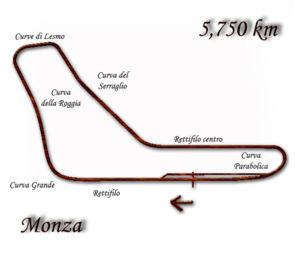
Résultats du Grand Prix d'Italie de Formule 1 1971 qui a eu lieu sur le circuit de Monza le 5 septembre 1971.
Le Grand Prix moto des Nations, connu également sous le nom de Grand Prix d'Italie 1960 est le septième rendez-vous de la saison 1960 du championnat du monde de vitesse. Il s'est déroulé sur l'Autodromo Nazionale di Monza du 9 au 11 septembre 1960.
Le Grand Prix d'Italie 1962, disputé sur l'Autodromo Nazionale di Monza le 16 septembre 1962, est la cent-neuvième épreuve du championnat du monde de Formule 1 courue depuis 1950 et la septième manche du championnat 1962.
Résultats du Grand Prix d'Italie de Formule 1 1968 qui a eu lieu sur le circuit de Monza le 8 septembre 1968.